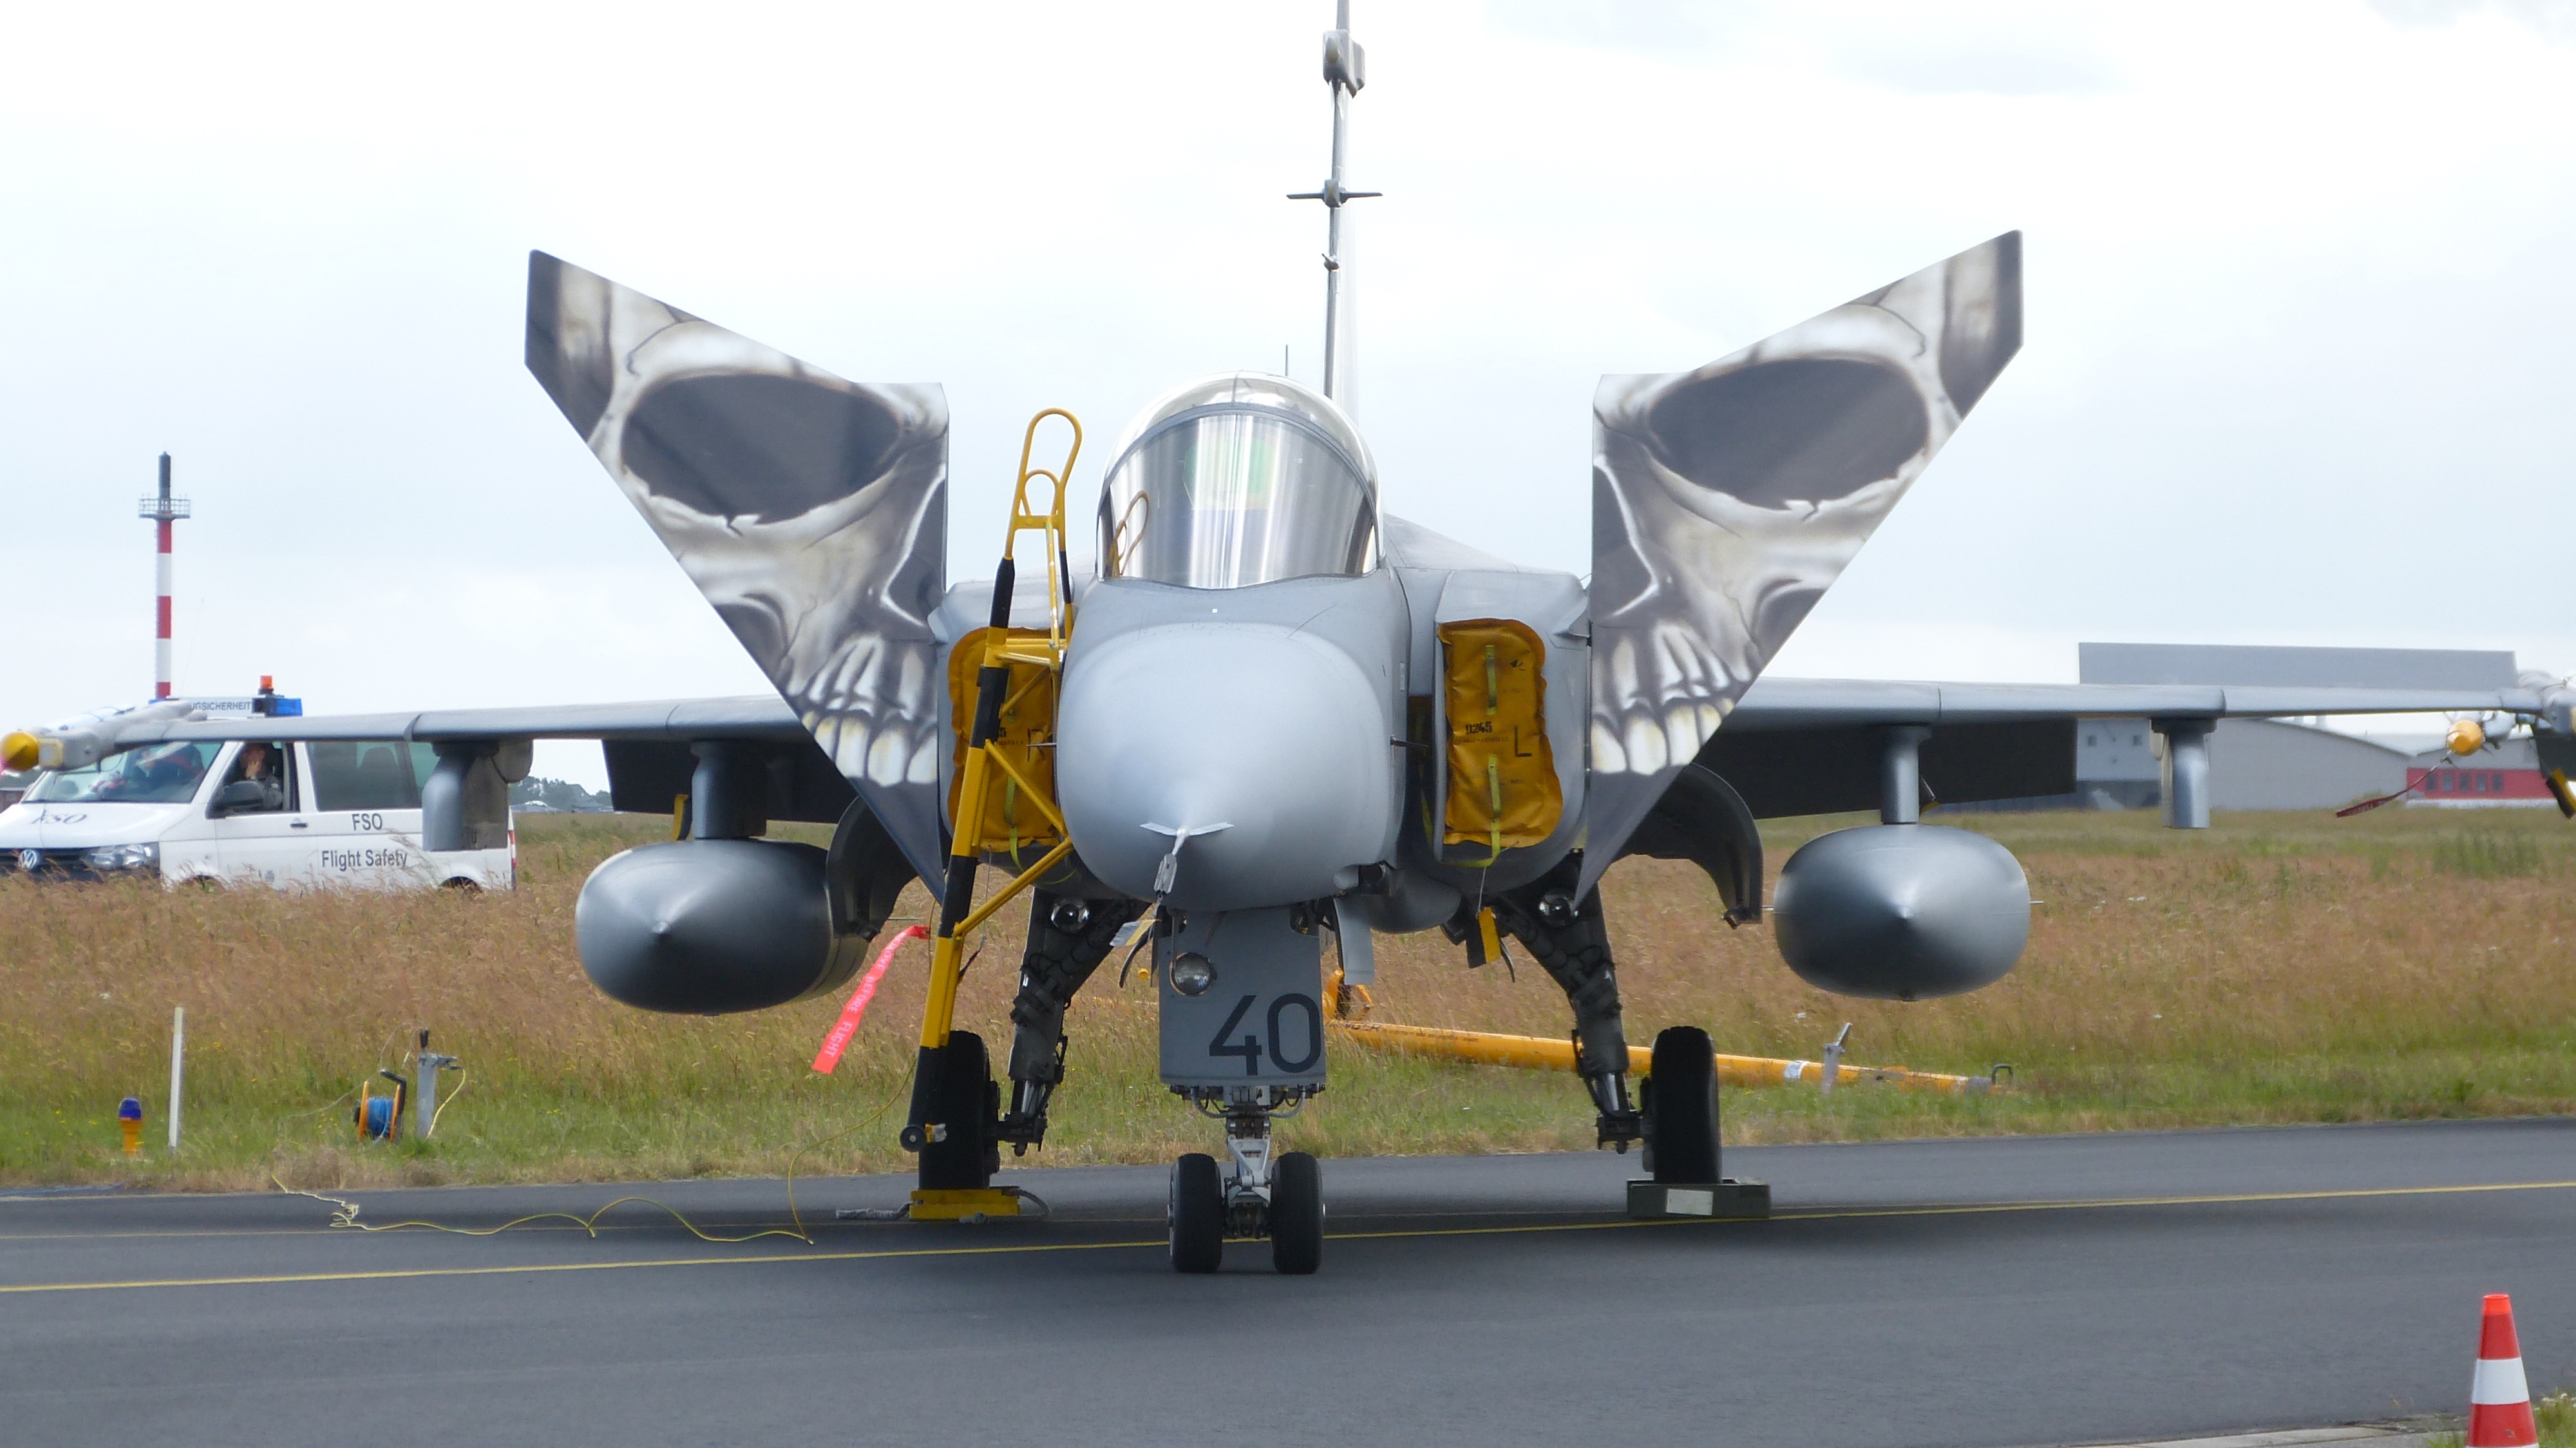
airplane, aircraft, fighter jet, military, jet, vehicle, aviation, flight, air show, air force, jet aircraft, fighter aircraft, military aircraft, atmosphere of earth, aerospace engineering, aircraft engine, mcdonnell douglas f 15 eagle, lockheed martin, hunter 90, aif force, sonderlckierung